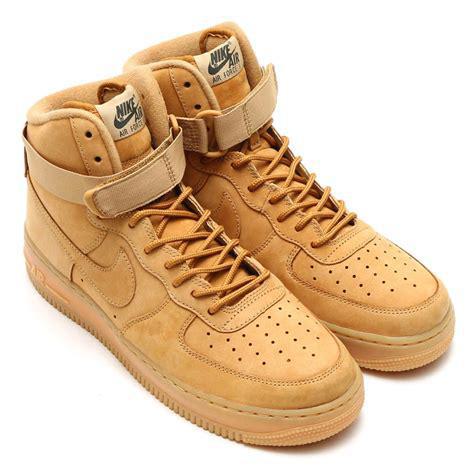
Brand: Nike
Model: Air Force 1 07